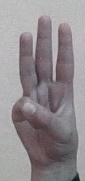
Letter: thaa